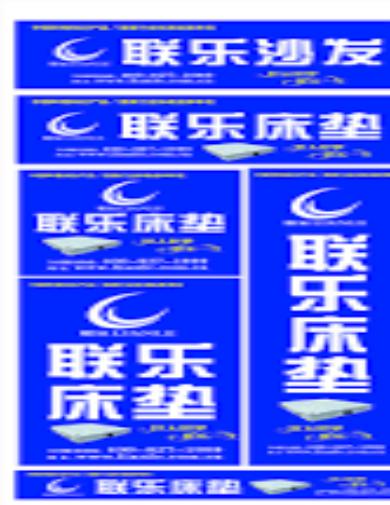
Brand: lianle
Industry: Necessities